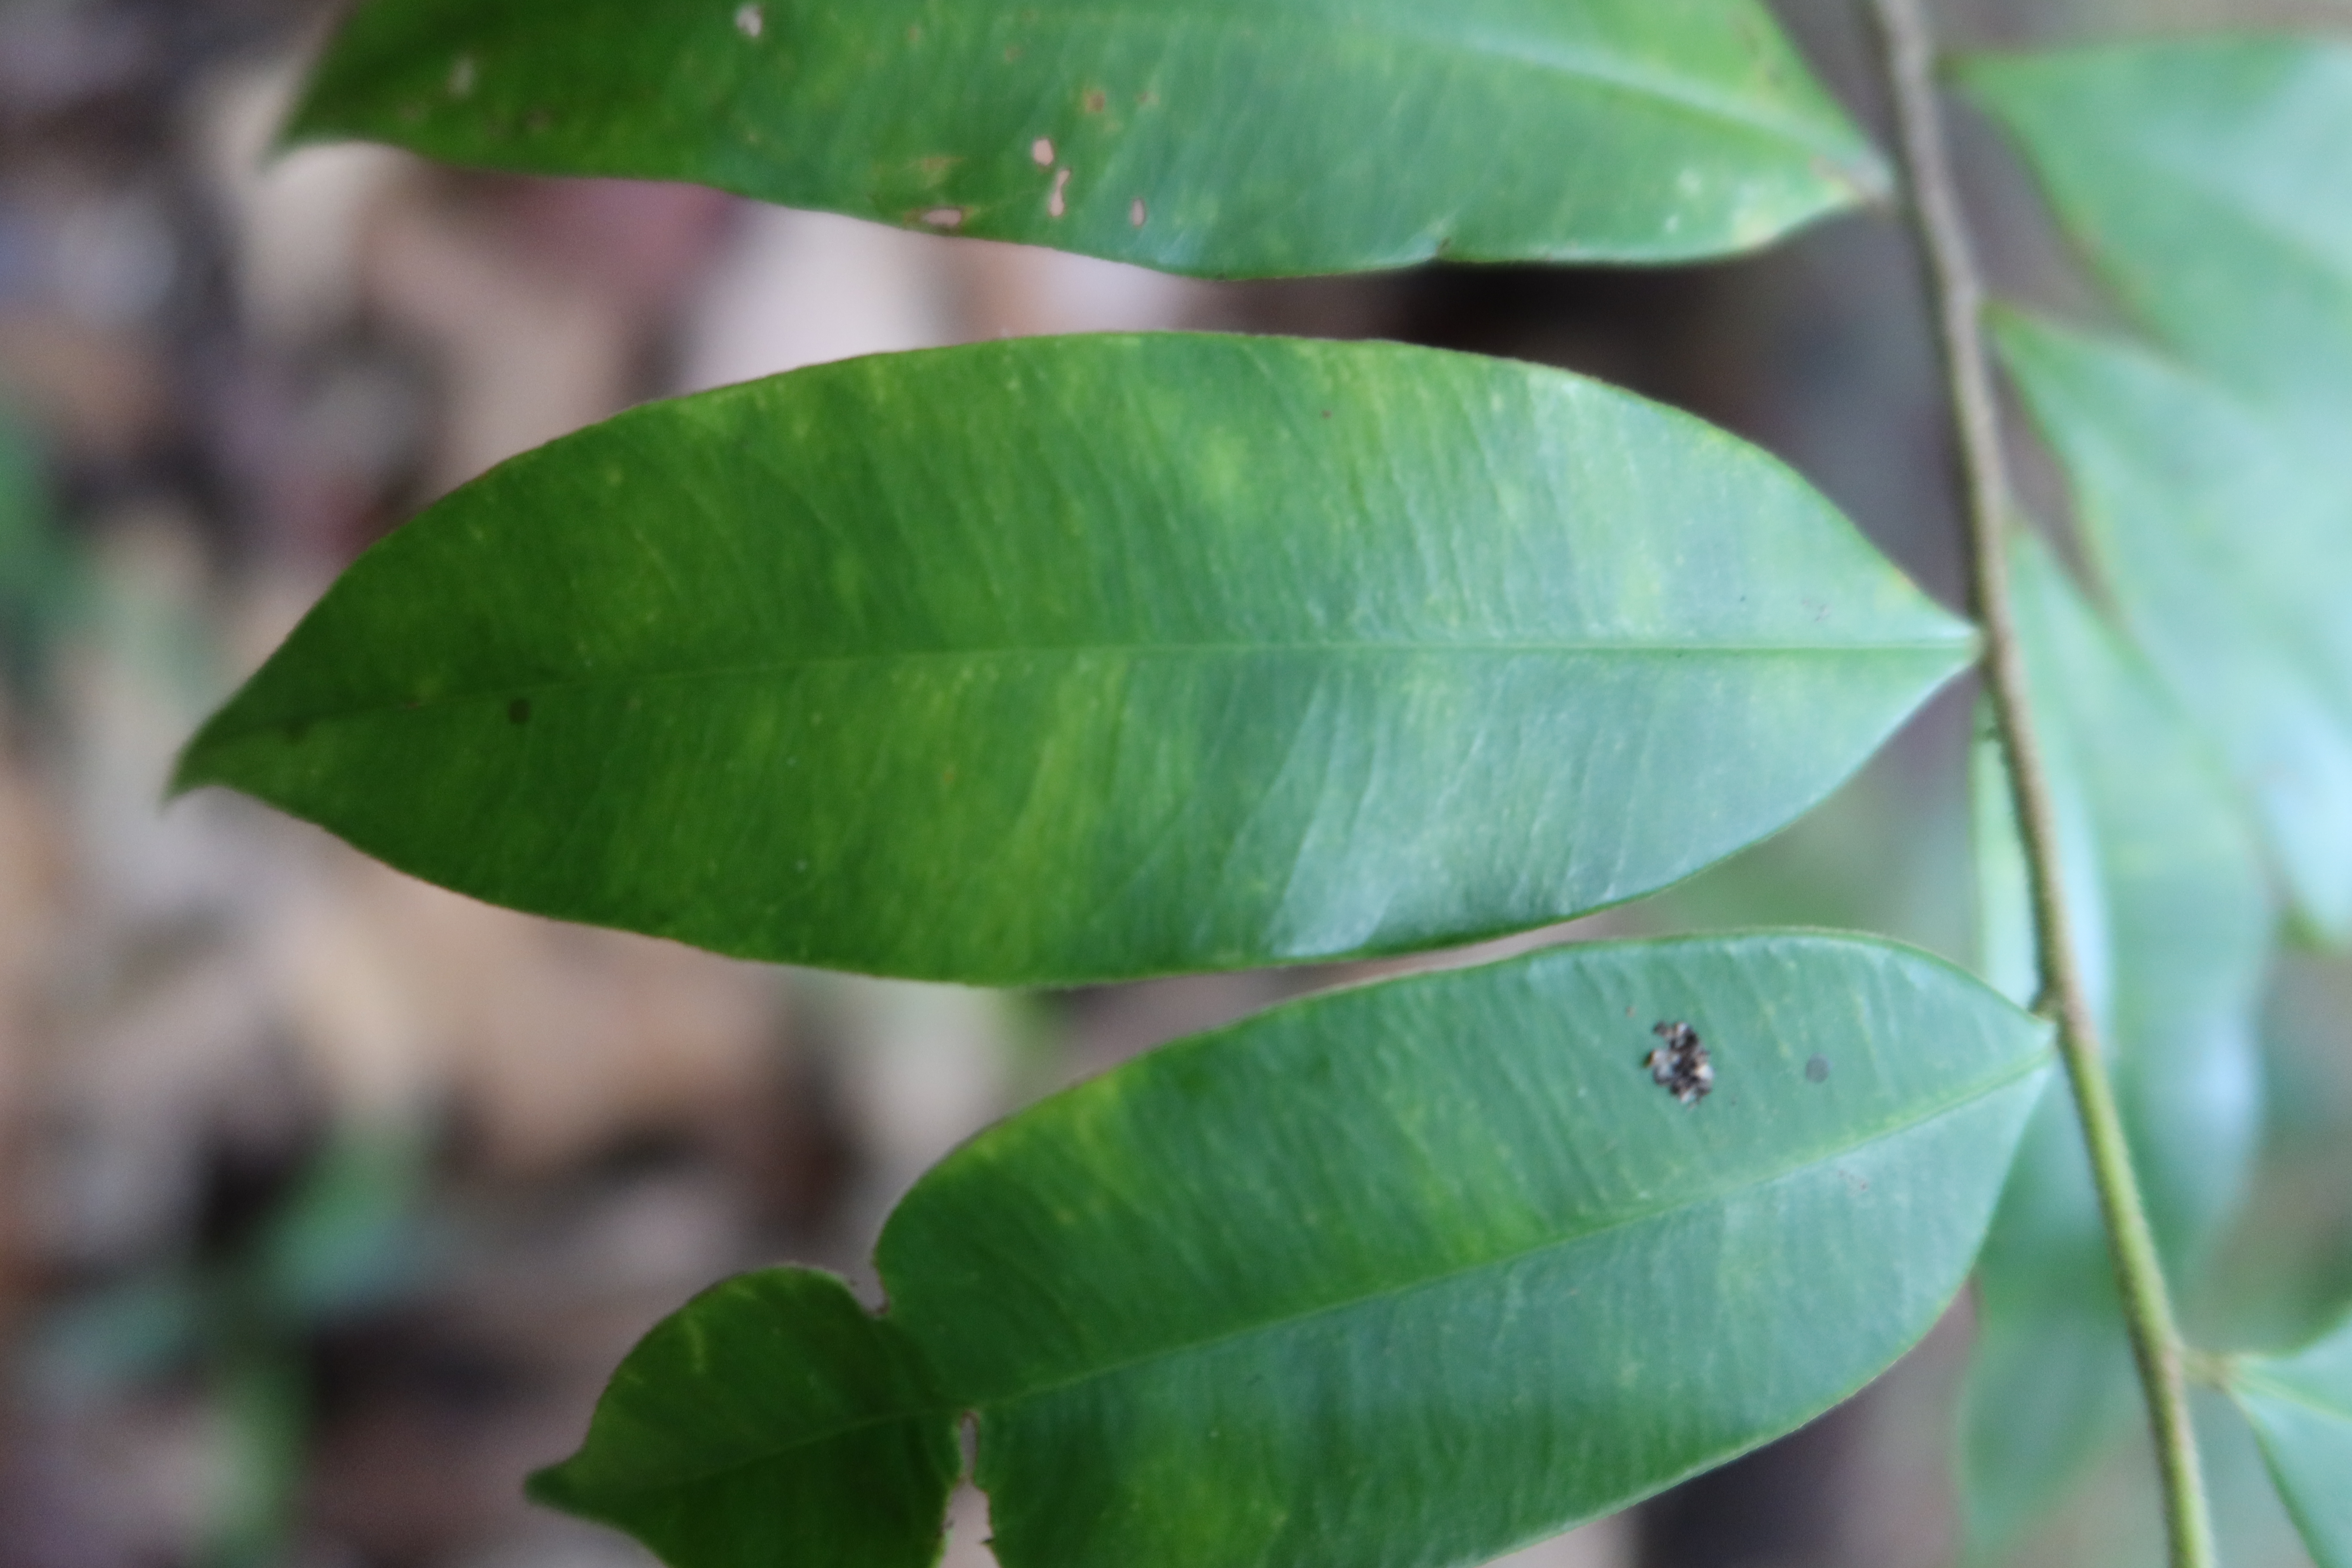
Label: Black spots